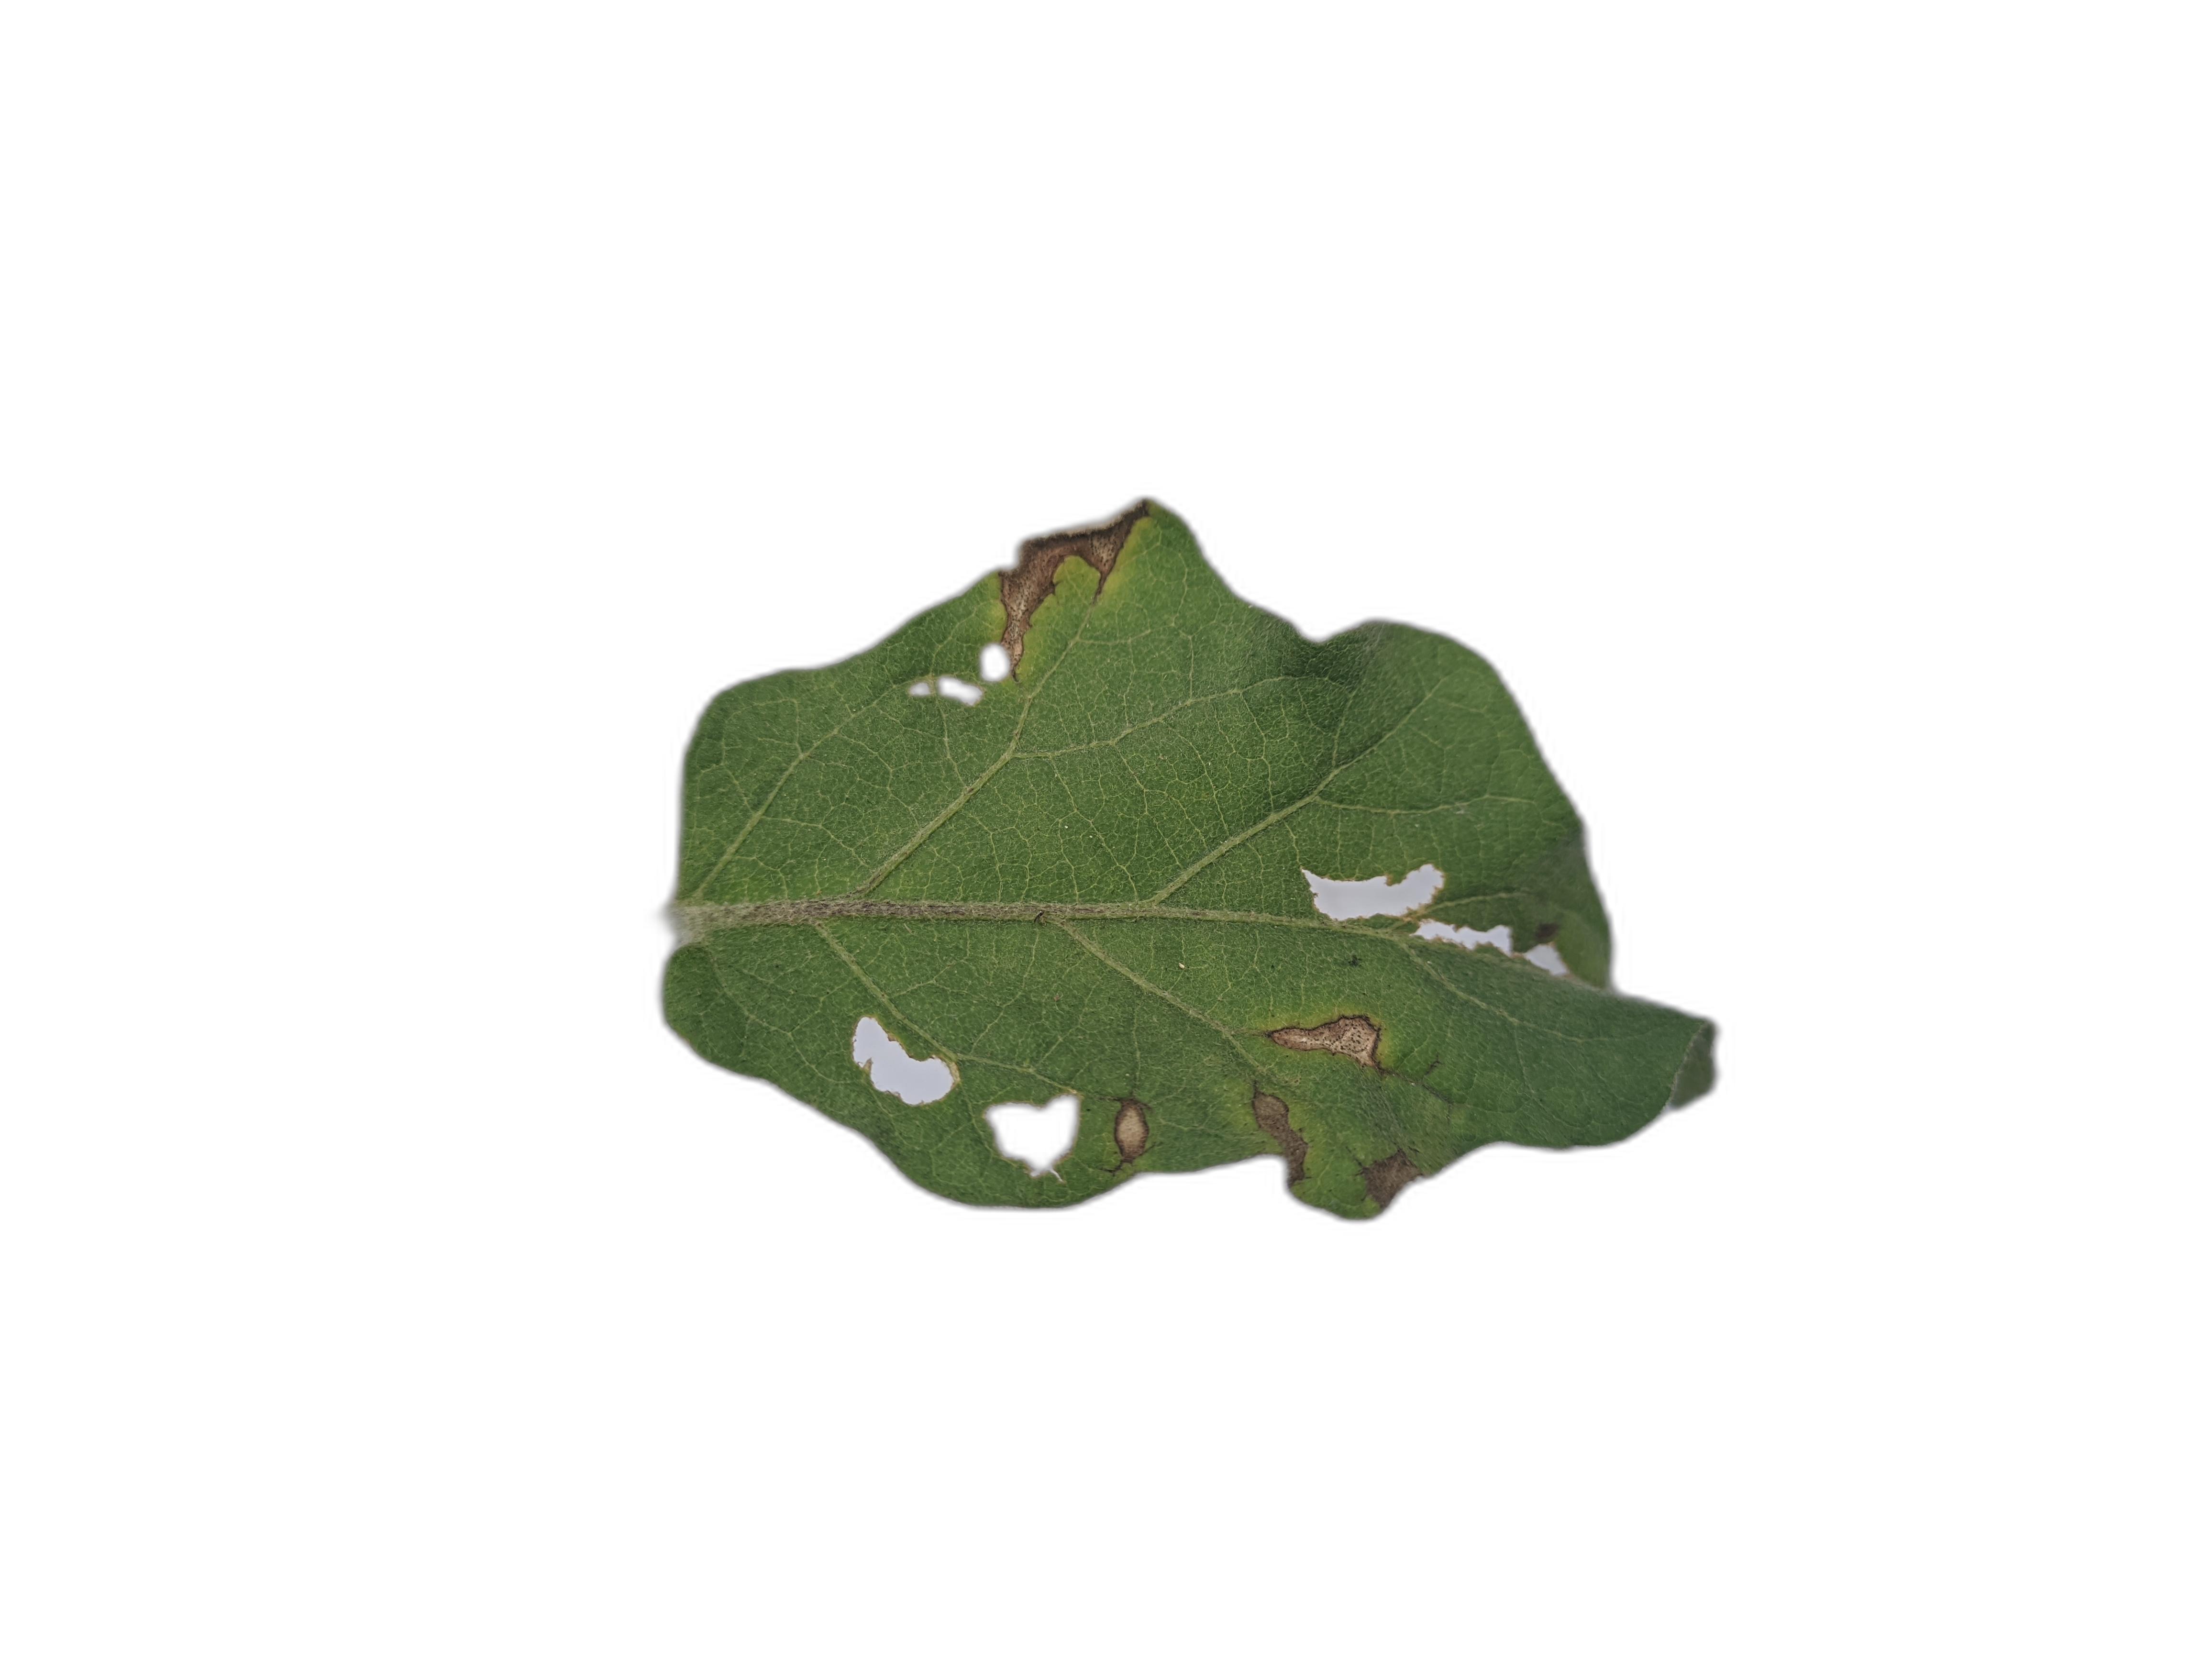
Label: Insect Pest Disease